Aṣṭasāhasrikā Prajñāpāramitā Sūtra

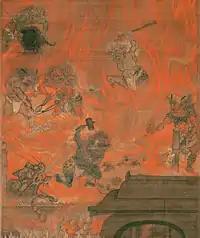
Naraka: Buddhist hell

The following is a chronological survey of prominent manuscript witnesses and editions of the Sanskrit "Aṣṭasāhasrikā" text: